History of FC Basel (2000–present)

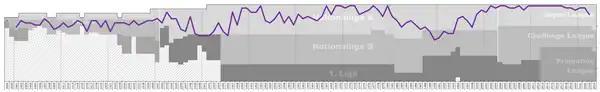
Chart of FC Basel table positions in the Swiss football league system

This was the club's 108th season since their foundation. René C. Jäggi was the club's chairman for the fifth consecutive year. FC Basel played their home games in the alternate Stadion Schützenmatte while the new stadium was being built and as of 15 March 2001 in the brand new St. Jakob-Park. Christian Gross was the first team coach for the second successive season. Still forming his team, Gross made a number of signings before the season started. Goalkeeper Miroslav König, midfielders André Muff and Hakan Yakin were signed in from Grasshopper Club. The two strikers Hervé Tum, from Sion, and Jean-Michel Tchouga, from Yverdon-Sports, joined to strengthen the attack. Ivan Ergic joined from Juventus and Carlos Varela was loaned in from Servette. In the other direction Pascal Zuberbühler went on a one-year loan to Bayer Leverkusen, Marco Tschopp was sent on a one-year loan to Xamax and Edmond N'Tiamoah on a six-month loan to SR Delémont.